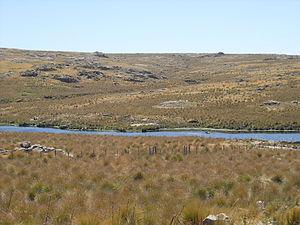
Les prairies, savanes et terres arbustives tempérées forment un biome terrestre qui regroupe les étendues herbacées au climat tempéré pouvant prendre le nom de steppe, pampa ou veld selon l'endroit où elles se localisent. Le paysage naturel est celui d'une immense étendue d'herbes dont les arbres sont le plus souvent complètement absents, sauf le long des cours d'eau.
La Pampa de Achala est une vaste région des sierras de Córdoba, située à l'ouest de la province de Córdoba, en Argentine.